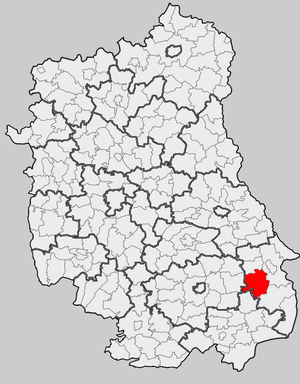
Werbkowice est une gmina rurale du powiat de Hrubieszów, dans la Voïvodie de Lublin, dans l'est de la Pologne..